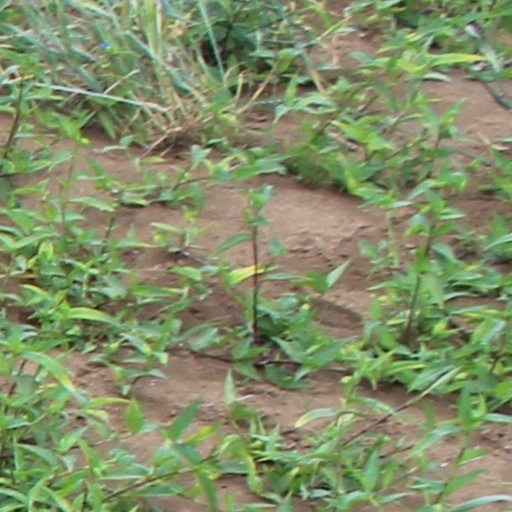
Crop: wheat